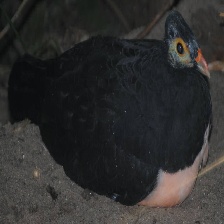
Species: MALEO
Scientific name: MACROCEPHALON MALEO